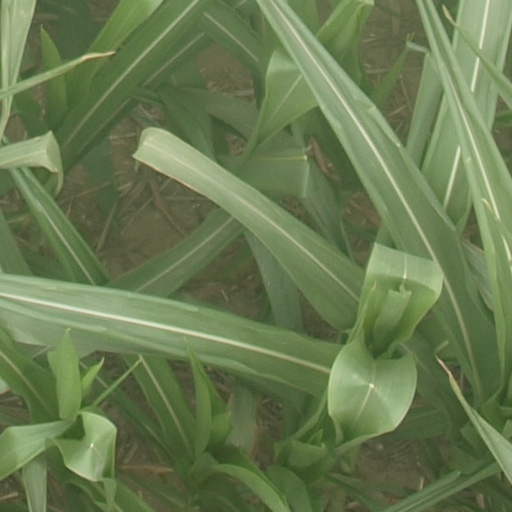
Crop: maize; corn